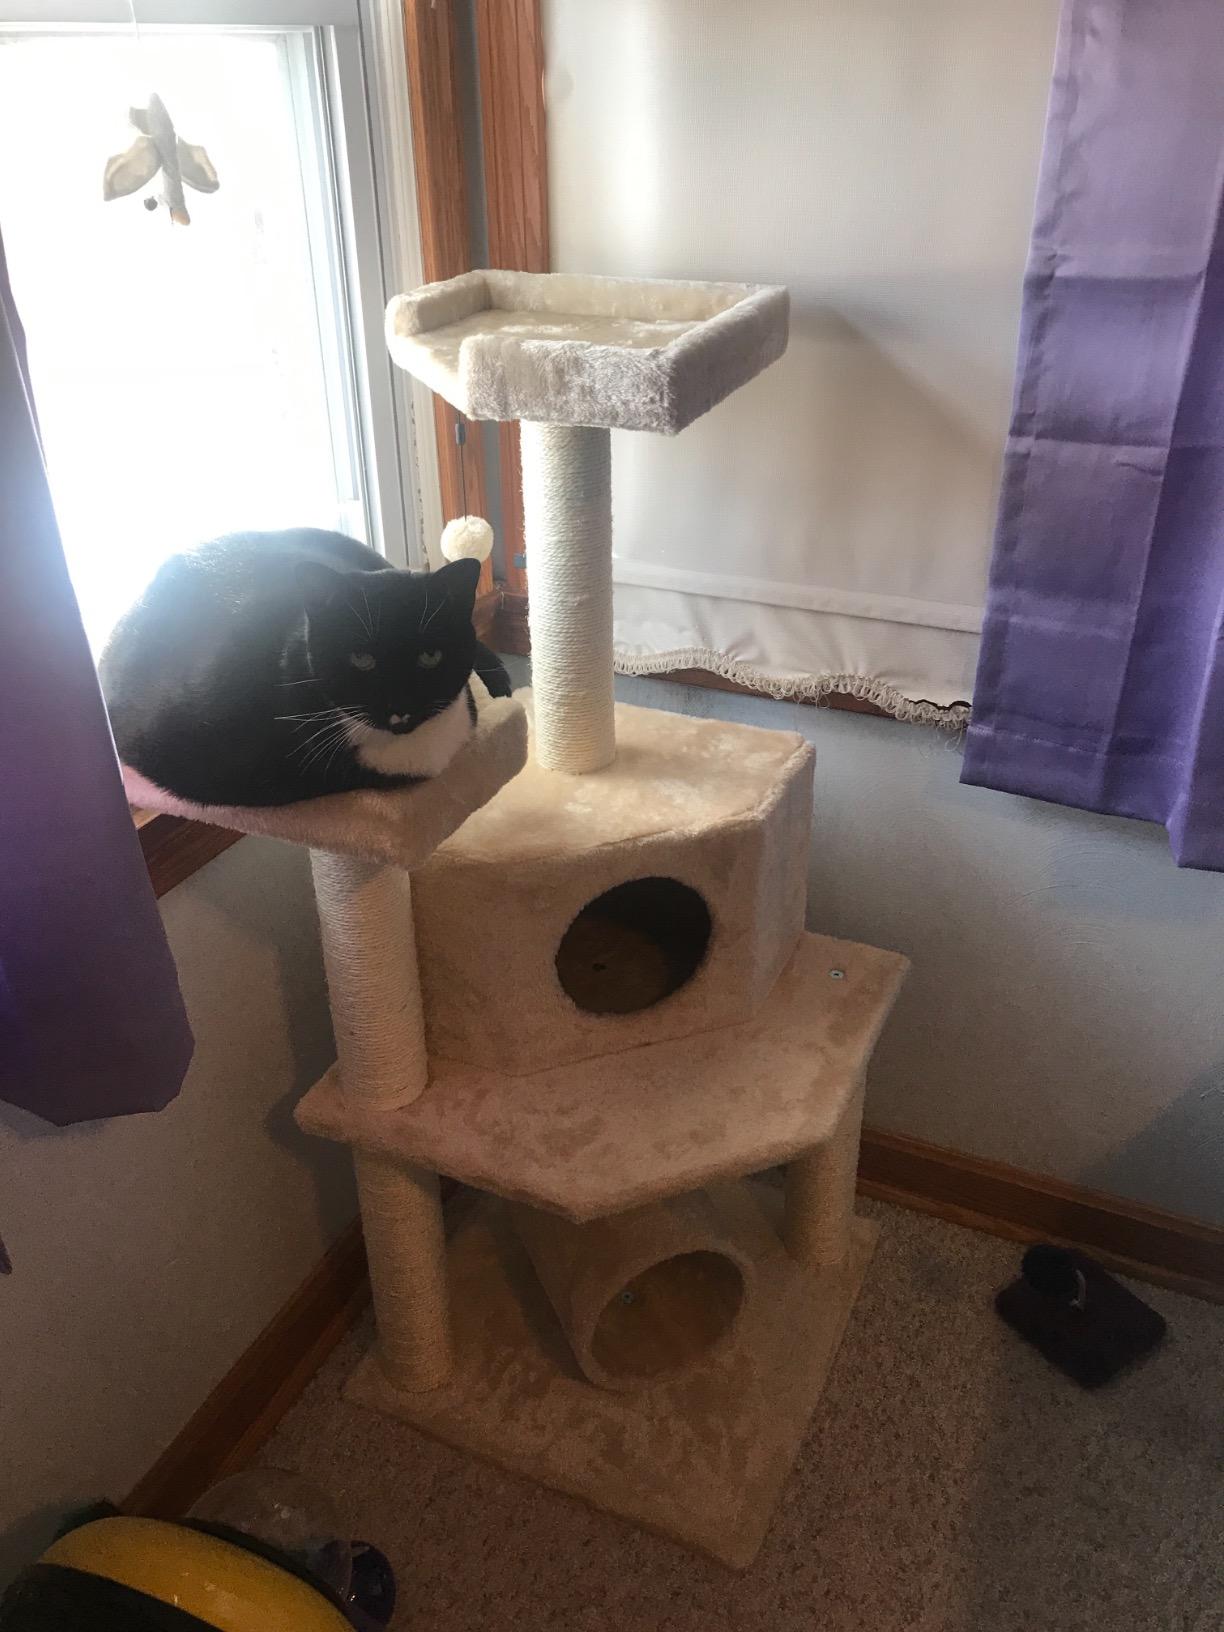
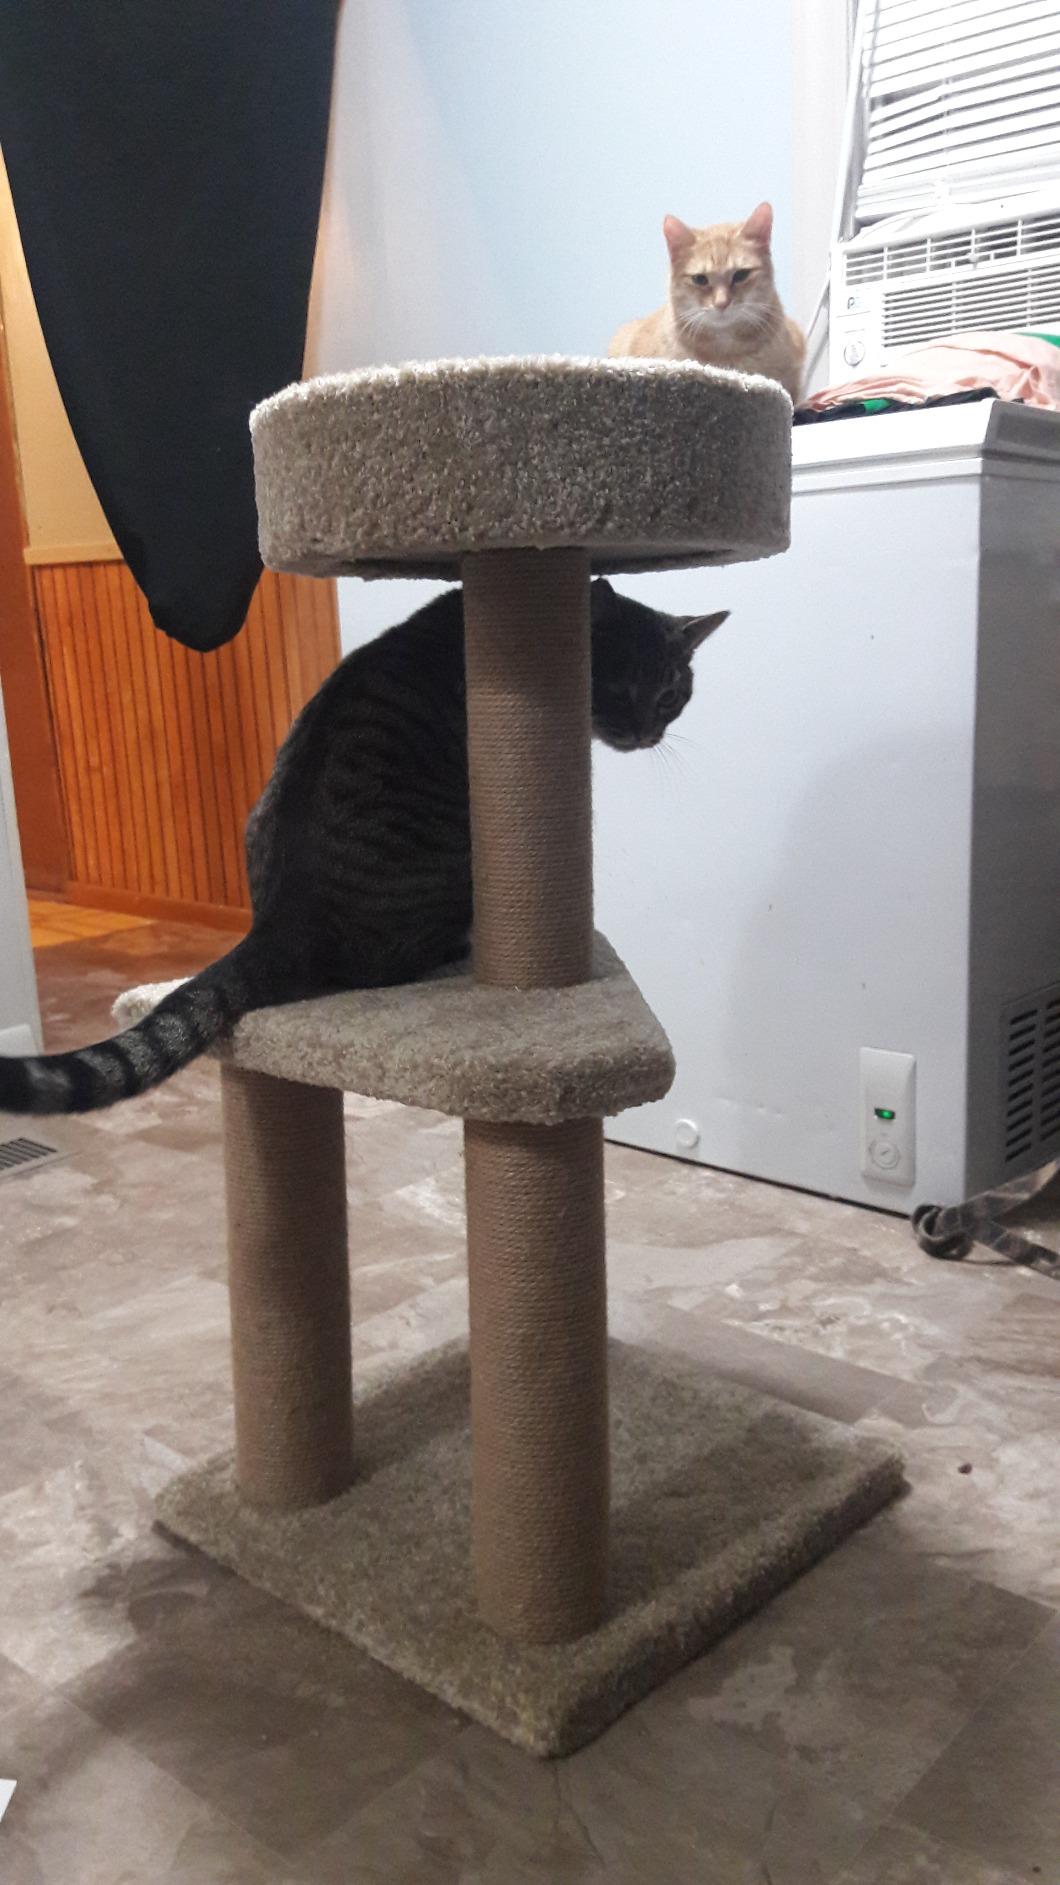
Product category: items_cat tree
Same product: no